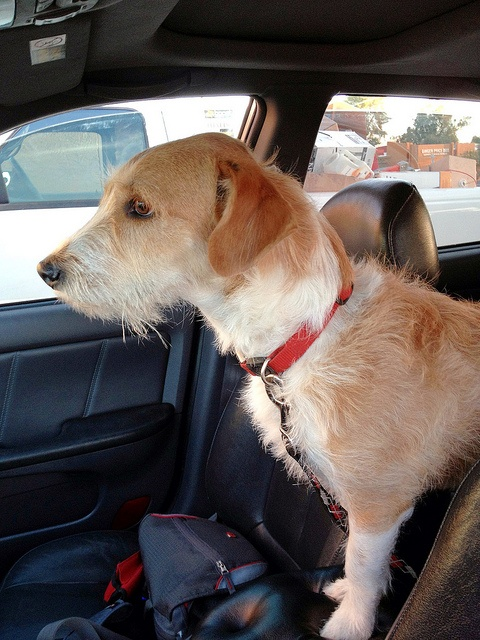
A small brown and white dog sitting inside of a car.
A dog in the car standing on the center console looking out the window.
A dog is standing on a center console awaiting his master.
The dog is standing between the seats of a car.
A tan and white dog wearing a red collar in a car.